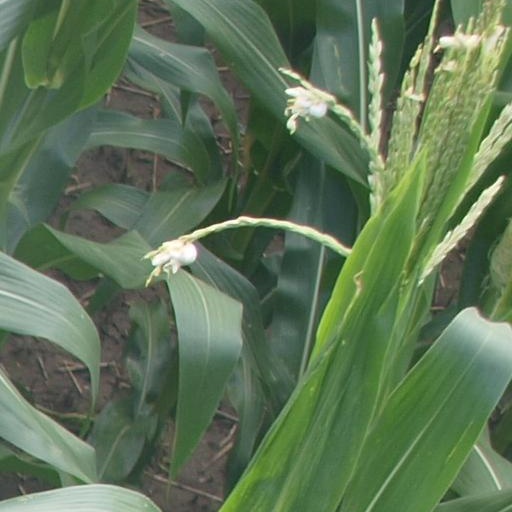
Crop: maize; corn